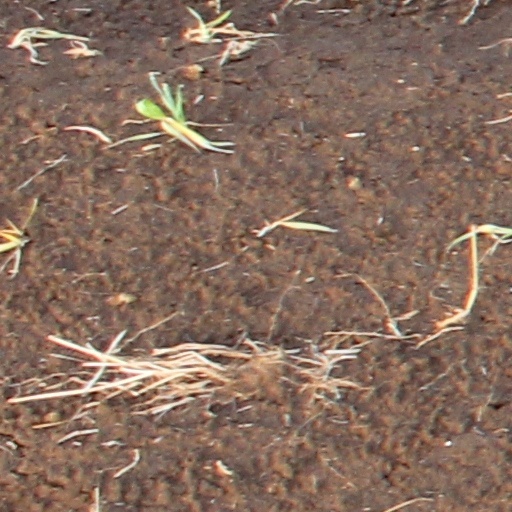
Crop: wheat